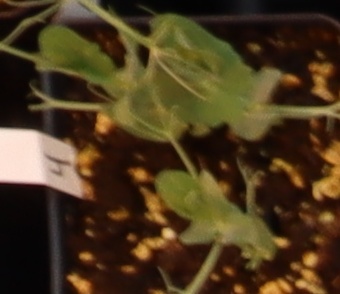
Label: Field Pea